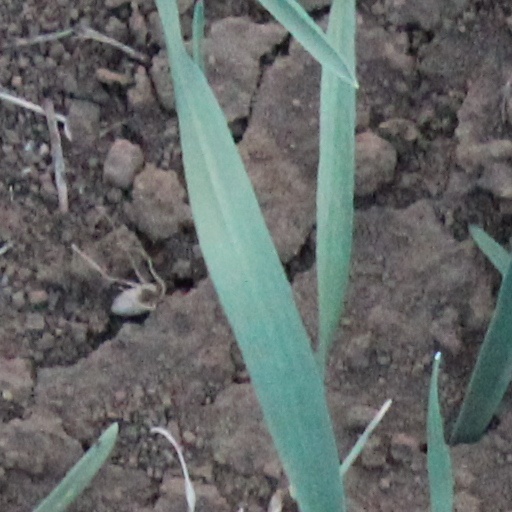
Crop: wheat